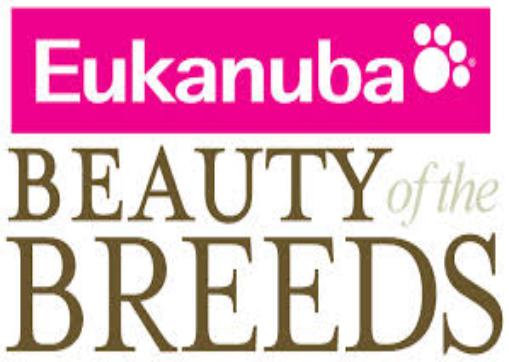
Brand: Eukanuba
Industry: Food